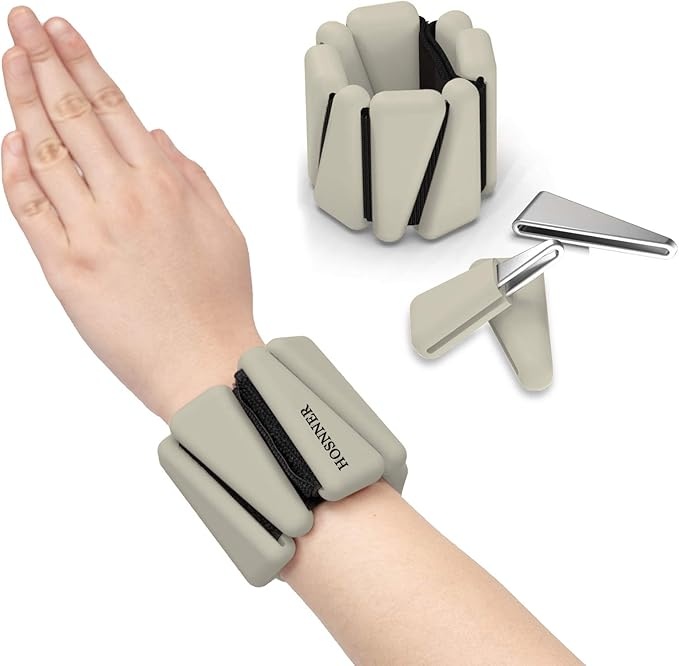
Adjustable Women Wrist Weights - Silicone Bracelet Button 1 LB 2 Per
Brand: HOSNNER
About This MADE TO MOVE -- Add a constant but comfortable resistance to your workout with HOSNNER one pound wrist and ankle weights, bumping up your workout results. We provide 2lbs|3.6lbs|4lbs adjustable ankle wrist weights for women men kids strength training. WORKOUT & FITNESS -- Our 1 pair wrist | ankle weights are a new way to tone legs arms resistance, build muscle, burn fat. For yoga, strength training, aerobics physical therapy, walking jogging gymnastics, weight lifting, running, hiking, danceing, aerobics, pilates, traveling, home fitness workouts, core training etc. HIGH-QUALITY MATERIAL - Our ankle and wrist weights for women & men are made from soft and high-quality silicone and stainless steel. They have texturized insides to help prevent sliding during workouts, leaving you worry-free about working up a sweat. ONE SIZE FITS ALL -- Fit leg and arm weights straps have a secure and comfortable fit. That is easy to adjust according to your wrist or ankle with elastic velcro tape. The snug fit makes it easy to wear and incorporate in any workout. For men, women, and children. HOOK & LOOP TAPE ADJUSTABLE - These are easily adjustable wrist weights. The convenient hook & loop design allows you to wear according to the size of the wrist and ankel. Adjust them according to your need for added workout resistance. Overview Size : 2 lbs Brand : HOSNNER Material : Silicone Color : beige Style : Walking
Category: Sporting Goods > Fitness & General Exercise Equipment > Weighted Clothing > Ankle Weights